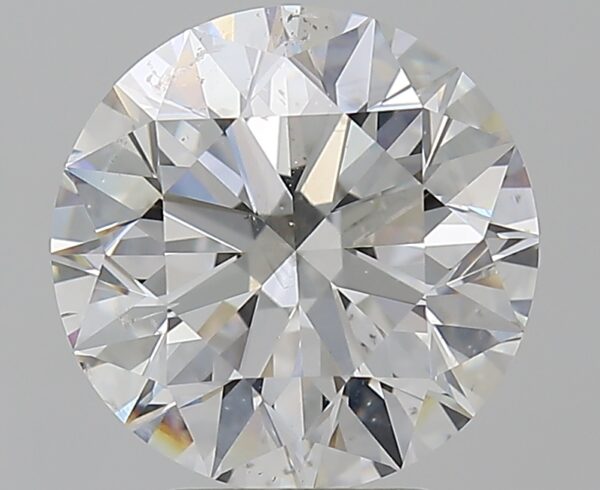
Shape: round
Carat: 3.81
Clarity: SI1
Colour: E
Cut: EX
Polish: EX
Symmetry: EX
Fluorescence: ST
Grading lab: GIA
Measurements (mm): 9.9 x 9.93 x 6.21